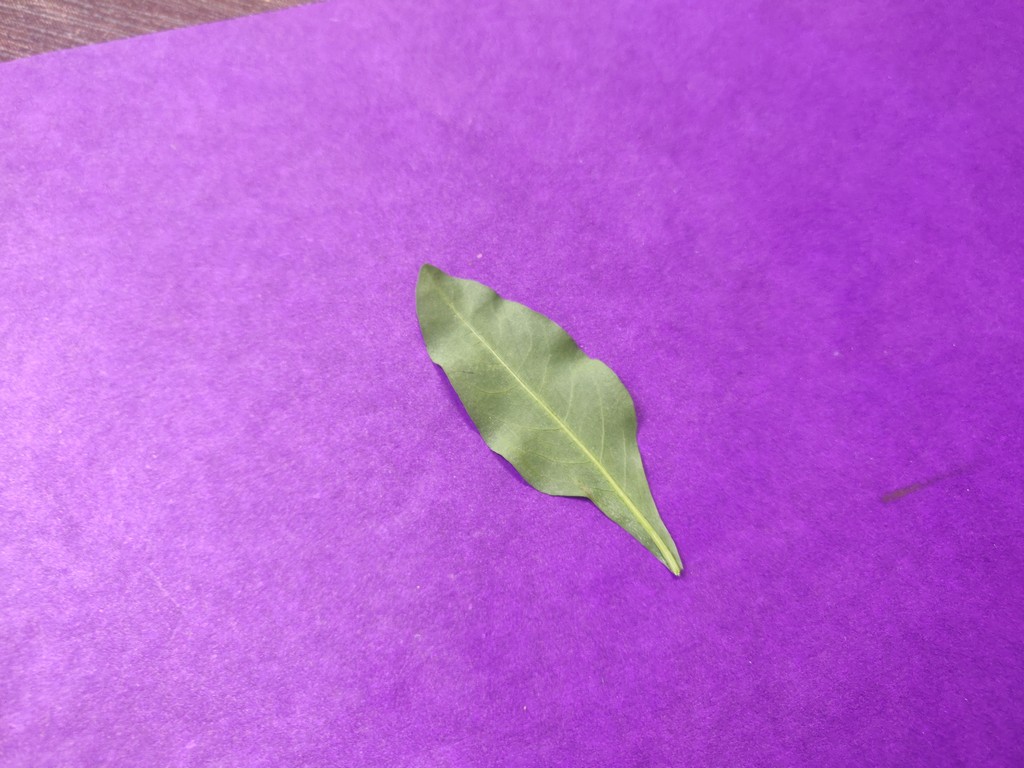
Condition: Healthy
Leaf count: single
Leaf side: back